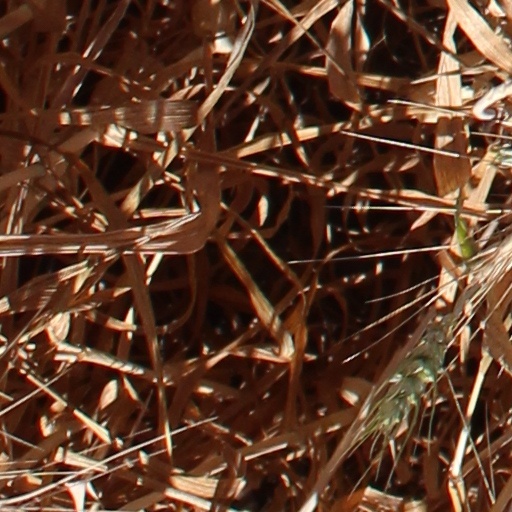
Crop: wheat